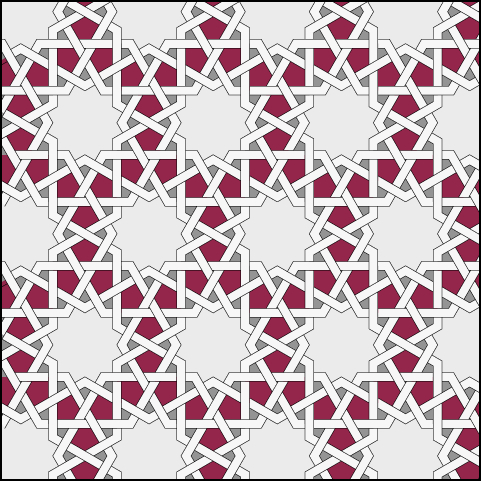
Texture: interlaced